Contrapuntal Forms (Hepworth)

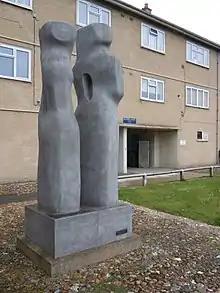
"Contrapuntal Forms", in Harlow in 2016

Contrapuntal Forms (BH 165) is a stone sculpture by Barbara Hepworth, one of her first public commissions, made in 1950–51 for the Festival of Britain and installed outside the Dome of Discovery on South Bank, London. It was one of two Hepworth commissions for the festival: the other was an abstract rotating sculpture, "Turning Forms" (BH 166).